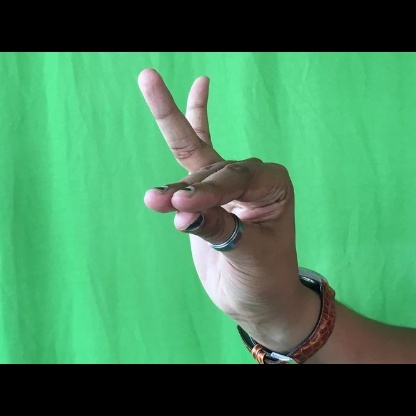
Mudra: Katakamukha